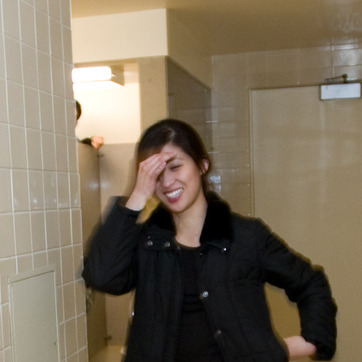
Material: skin